Aquafaba

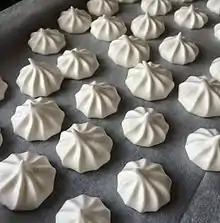
Meringue kisses made from aquafaba

Sweet applications for aquafaba include meringues, macarons, nougat, icing, ice cream, fudge, and marshmallows. Savory applications include baked goods, dairy substitutes, mayonnaise, cheese substitutes, batters, and meat substitutes. Aquafaba is also recommended as a vegan substitute for egg white in preparing cocktails with a foamy "head", particularly sour cocktails like the whiskey sour.